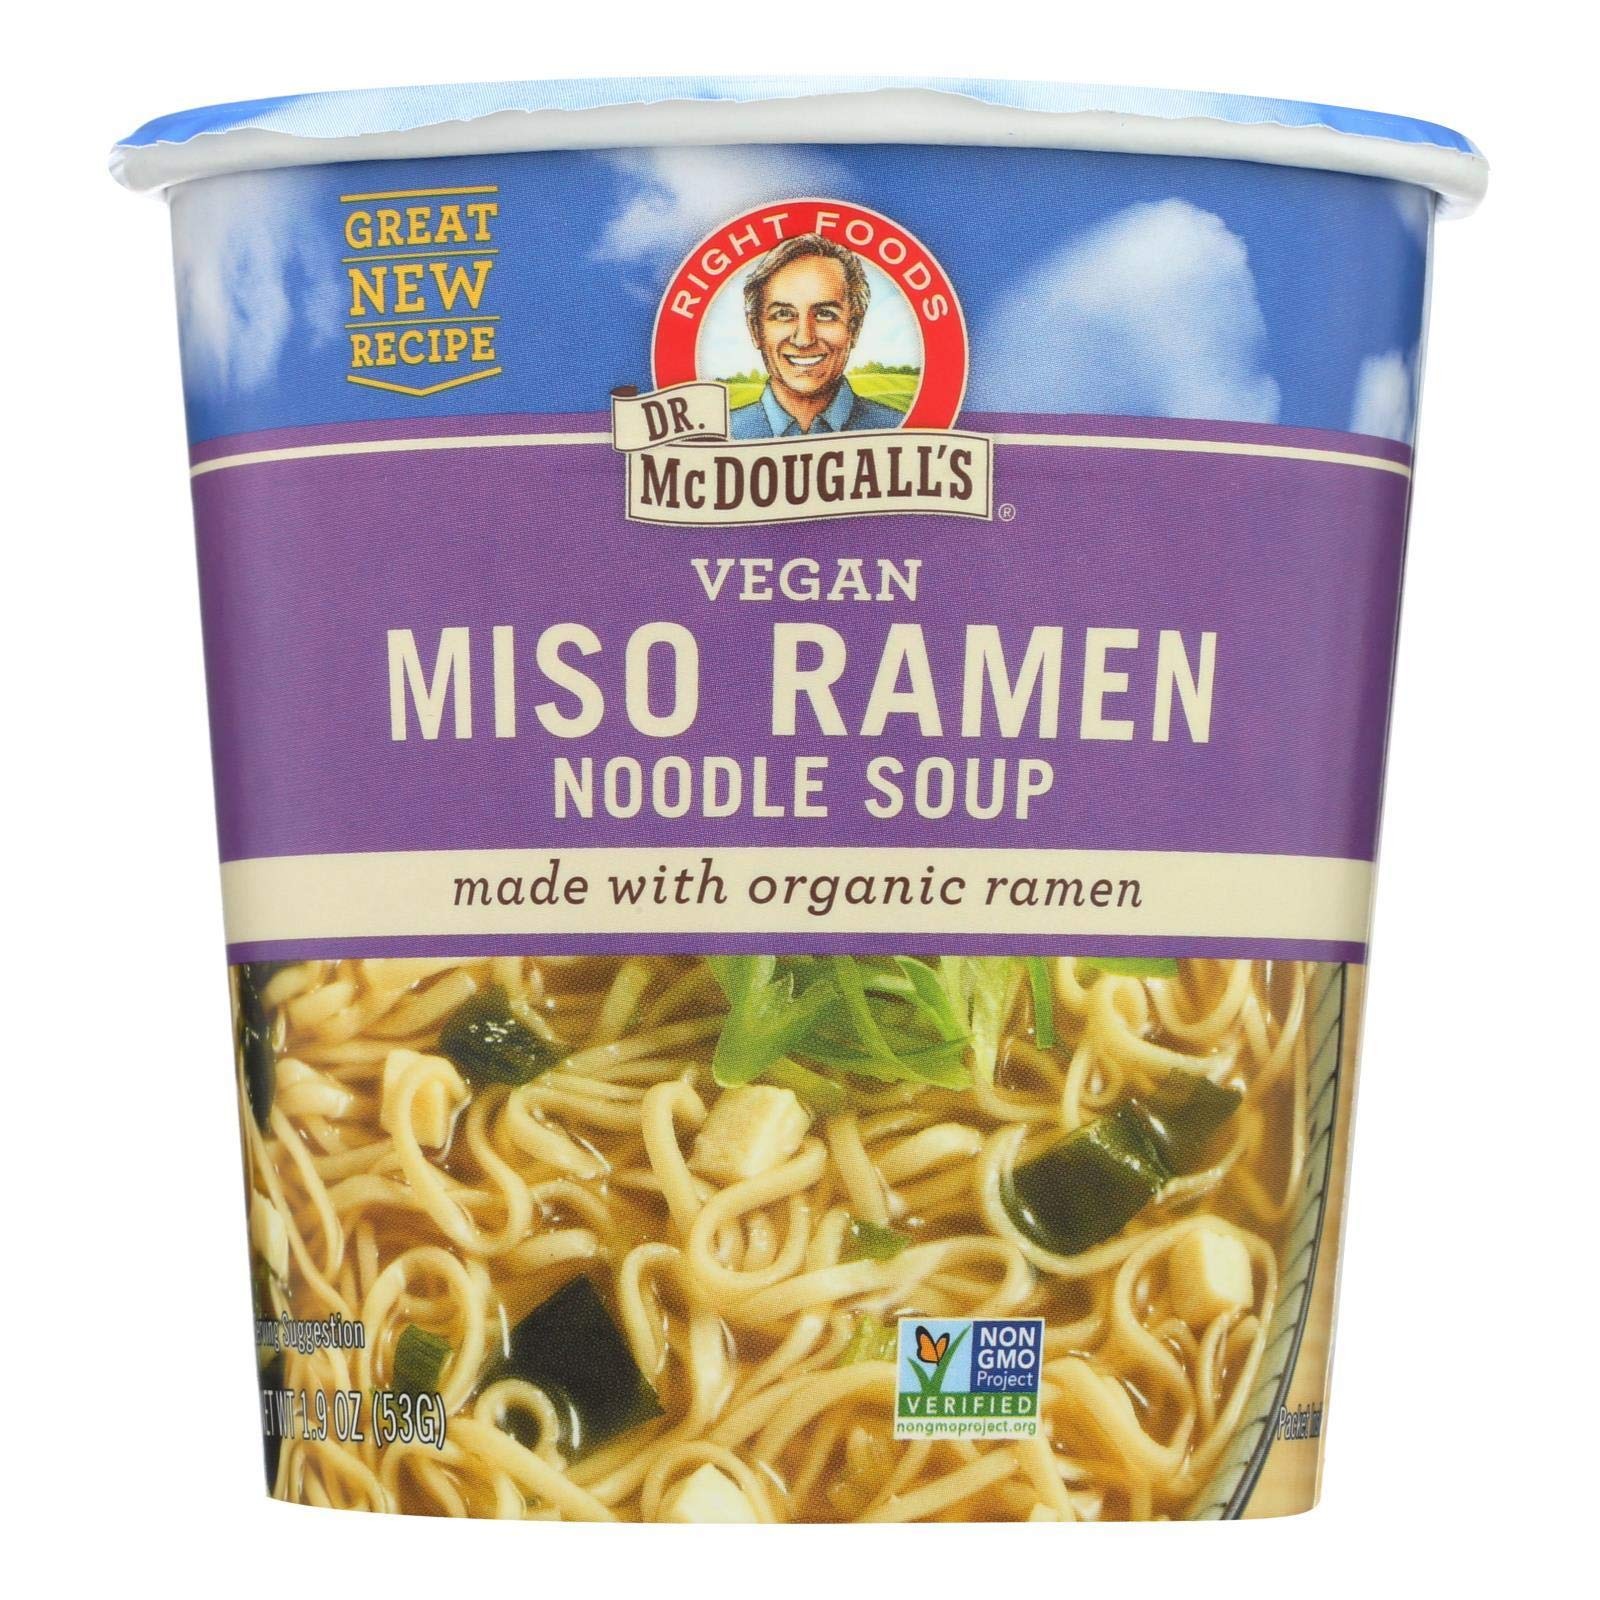
Item Name: Dr. Mcdougall's Vegan Miso Ramen Soup Big Cup With Noodles - Case Of 6-1.9 Oz.
Bullet Point: Dr. Mcdougall's vegan miso ramen 6 pack
Product Description: 1
Value: 11.4
Unit: Ounce

Price: 18.61